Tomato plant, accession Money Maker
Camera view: vertical (180 deg); turntable rotation: 180 degrees
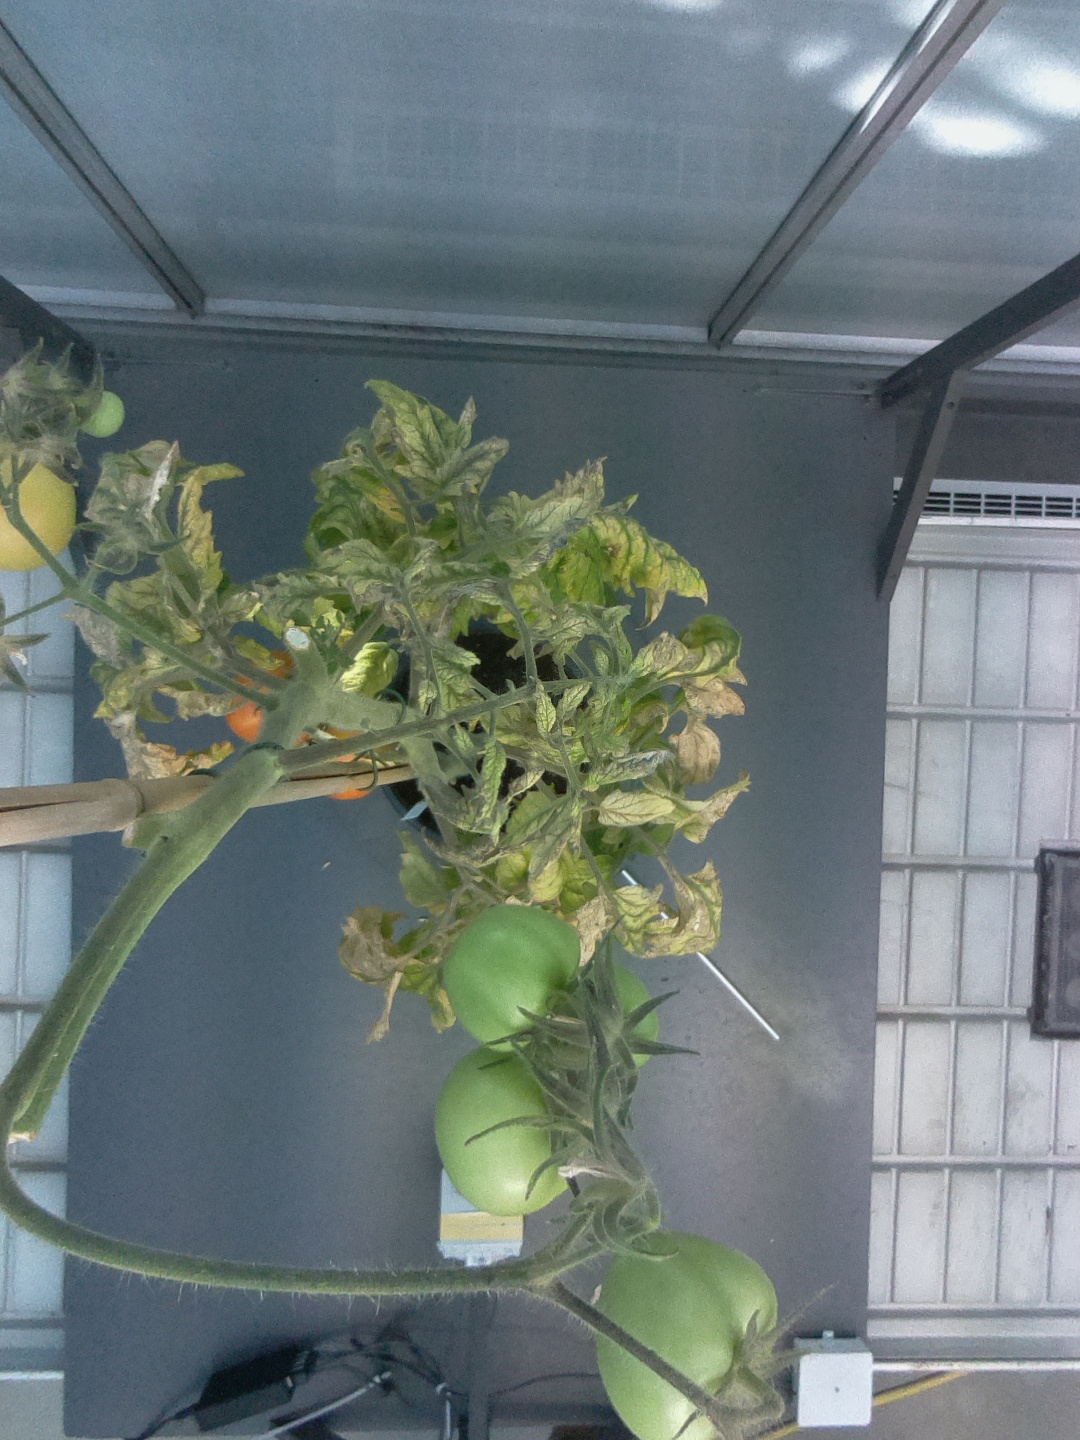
BBCH growth stage 82: 20%-30% of fruits show typical fully ripe color